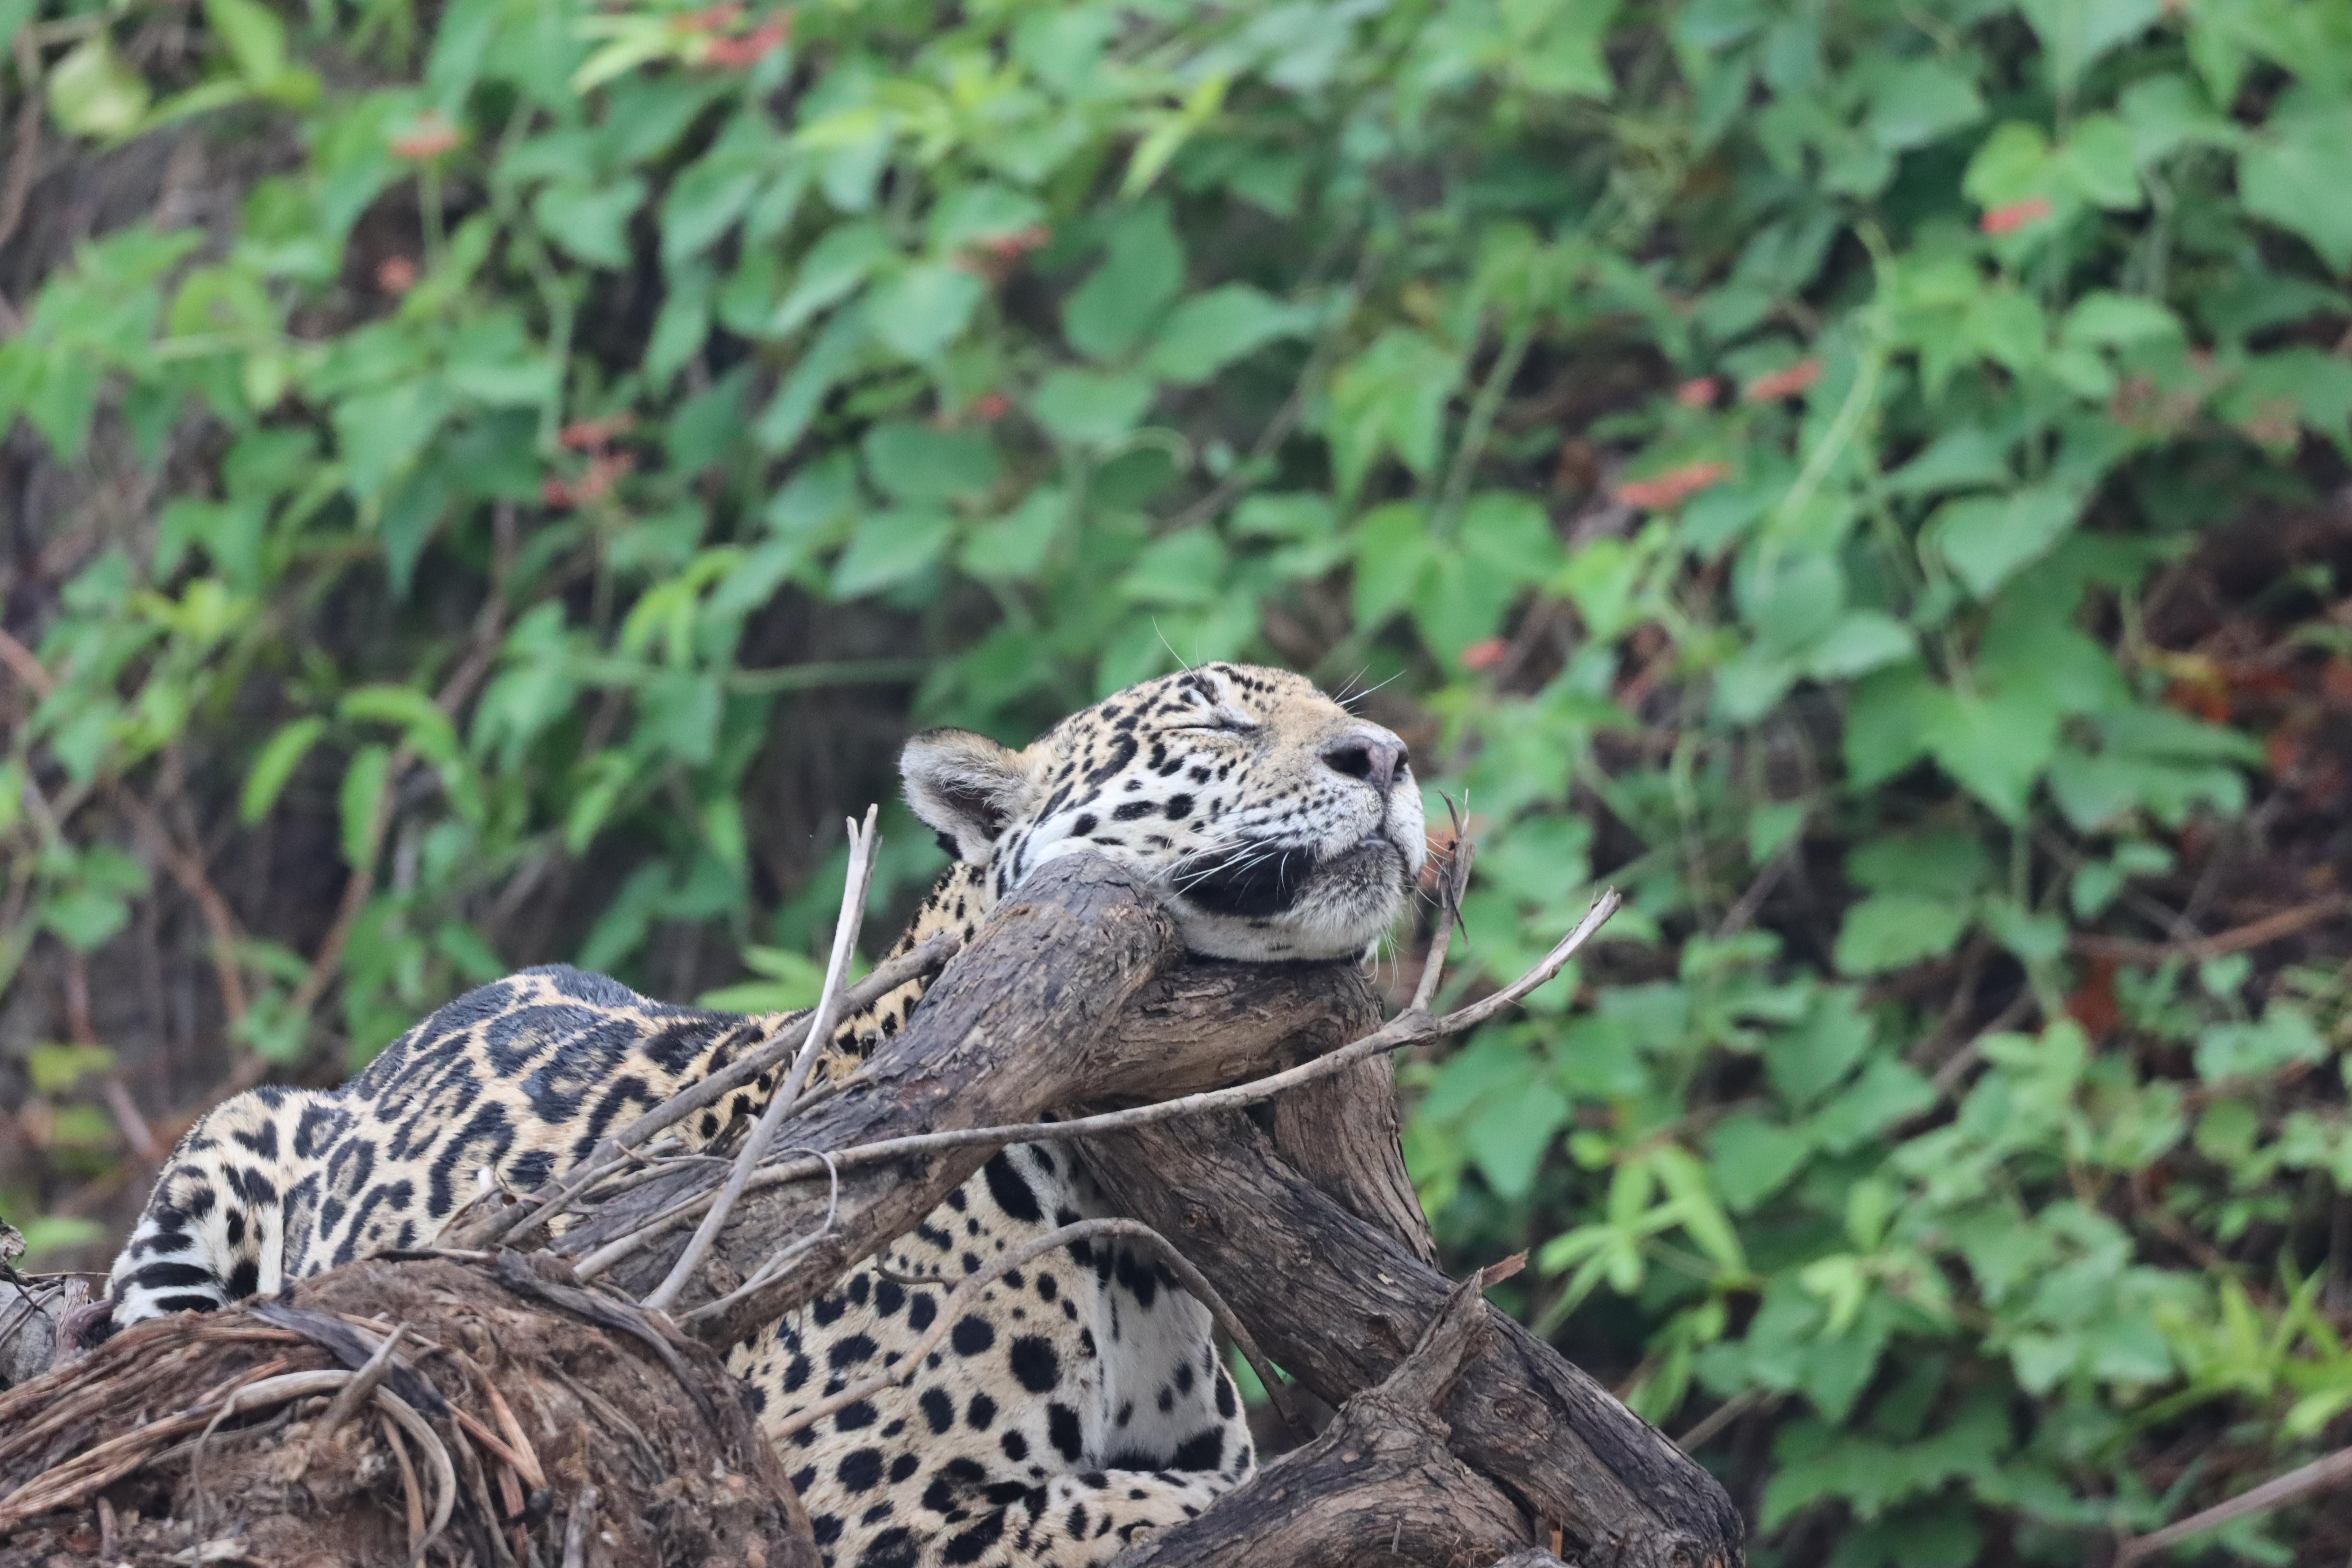
Jaguar: Ti